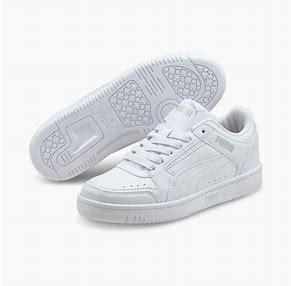
Brand: Puma
Model: Rebound Joy